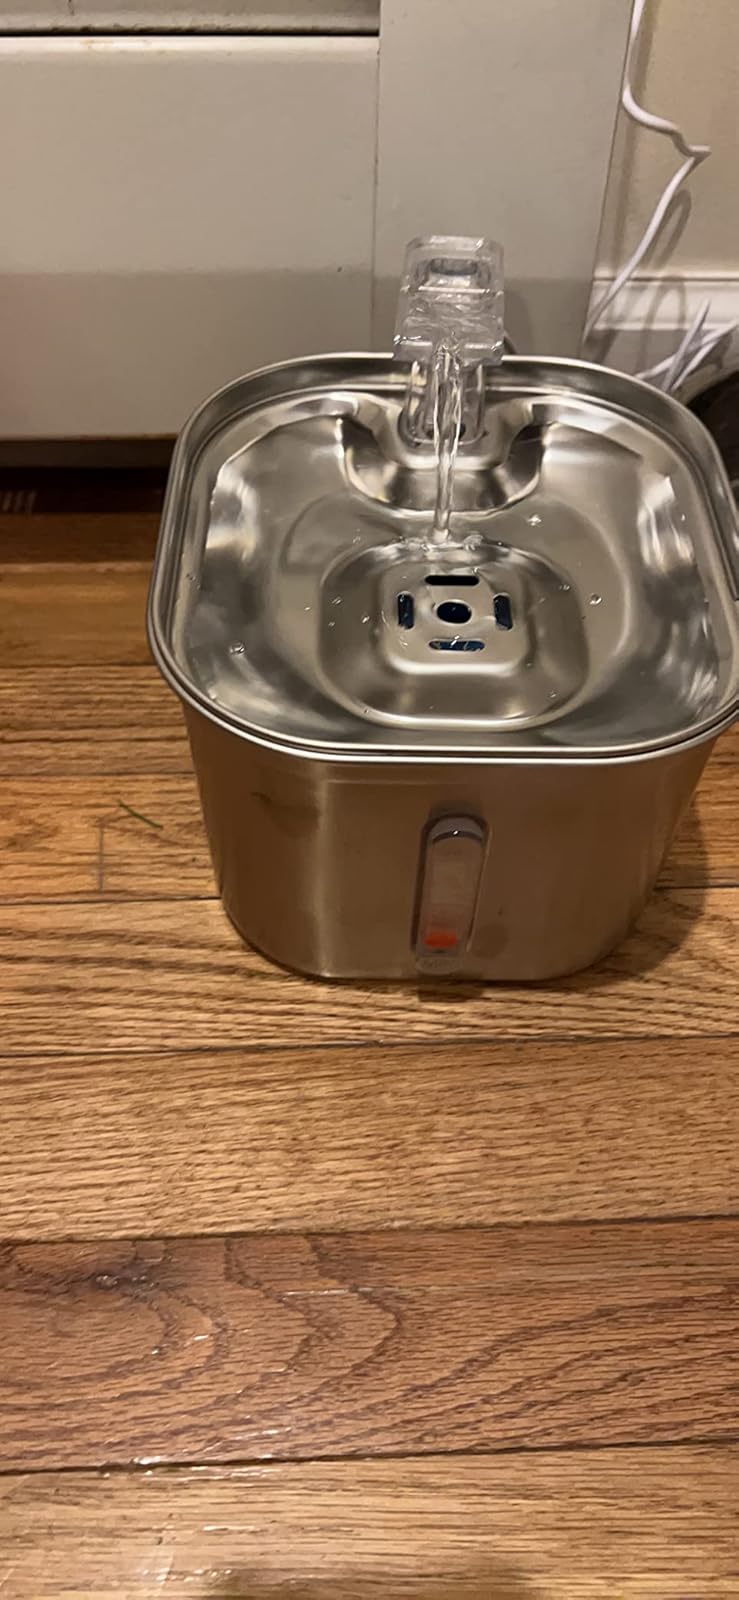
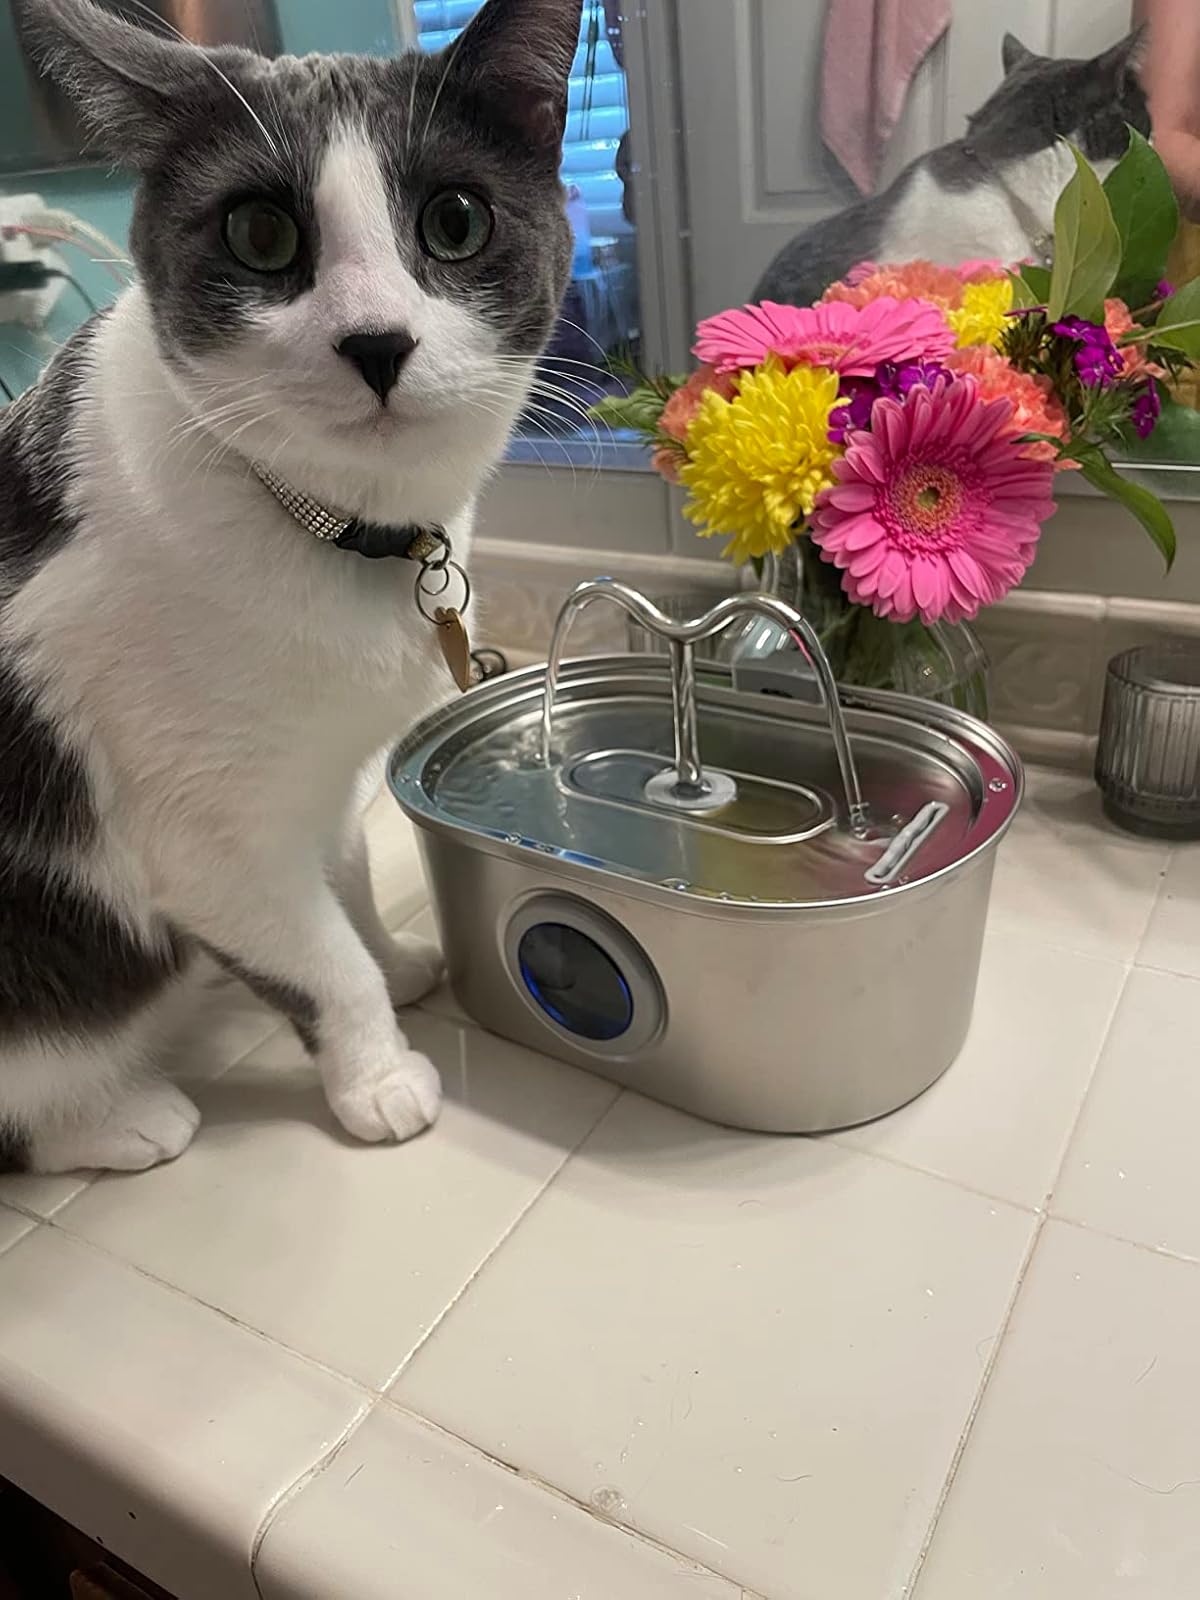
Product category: items_bowl
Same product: no